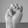
ASL letter: M